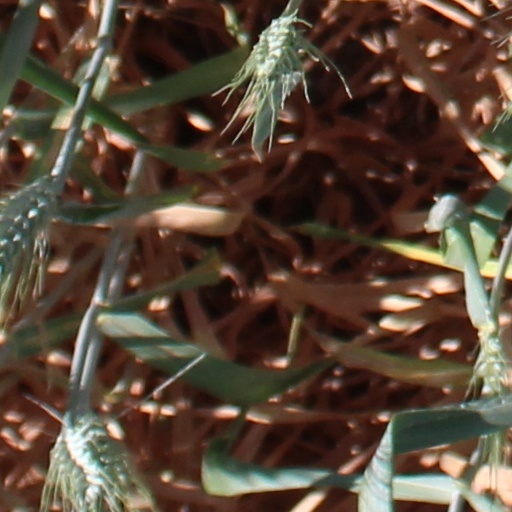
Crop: wheat